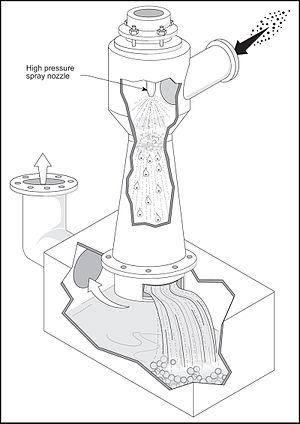
Un éjecteur est un assemblage mécanique exploitant la dépression créée par l'effet Venturi et permettant à l'aide d'un premier fluide pressurisé, de comprimer un second fluide en les mélangeant ; sans aucune pièces mobiles transmettant d'énergie aux fluides. Il peut être utilisé dans de nombreux domaines, par exemple l'extraction des fumées, l'obtention d'un vide, ou encore sur certaines machines de climatisation et bien d'autres domaines. Il fonctionne à partir du principe de l'effet venturi. Un fluide est injecté à grande vitesse à l'entrée du venturi, généralement de la vapeur d'eau, de l'air comprimé, ou encore un fluide frigorigène, mais il existe aussi des hydro-éjecteurs. L'aspiration se produit généralement au niveau de l'étranglement, ou bien un peu après.